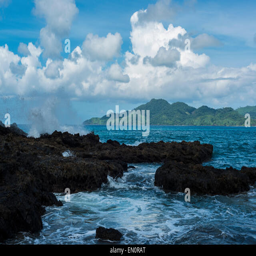
waves crashing on rocks with a paradise beach and mountain in the background